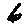
Label: 6